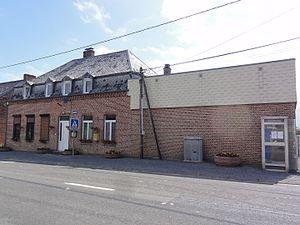
Froidestrées (Aisne) mairie
Froidestrées est une commune française située dans le département de l'Aisne, en région Hauts-de-France.